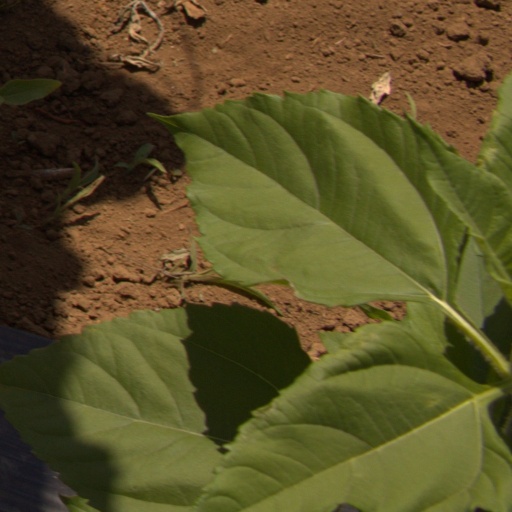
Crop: Jerusalem artichoke